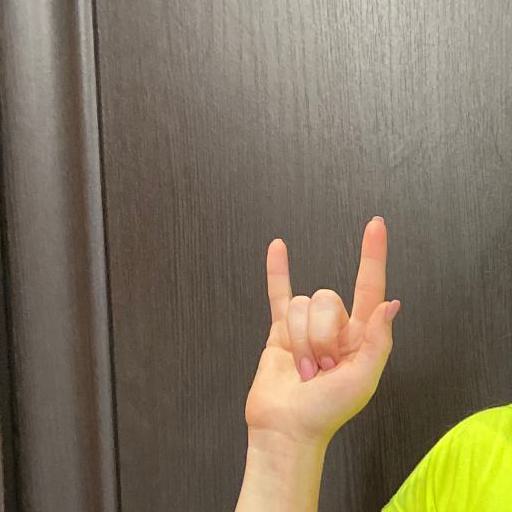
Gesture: rock